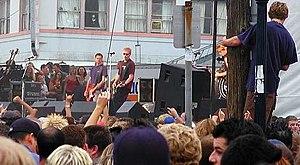
The Offspring, ou simplement Offspring, est un groupe de punk rock américain, originaire du Comté d'Orange, en Californie. Constitué en 1984, le groupe est actuellement formé de Dexter Holland au chant et à la guitare rythmique, Todd Morse à la basse, Noodles à la guitare solo, et Pete Parada à la batterie.